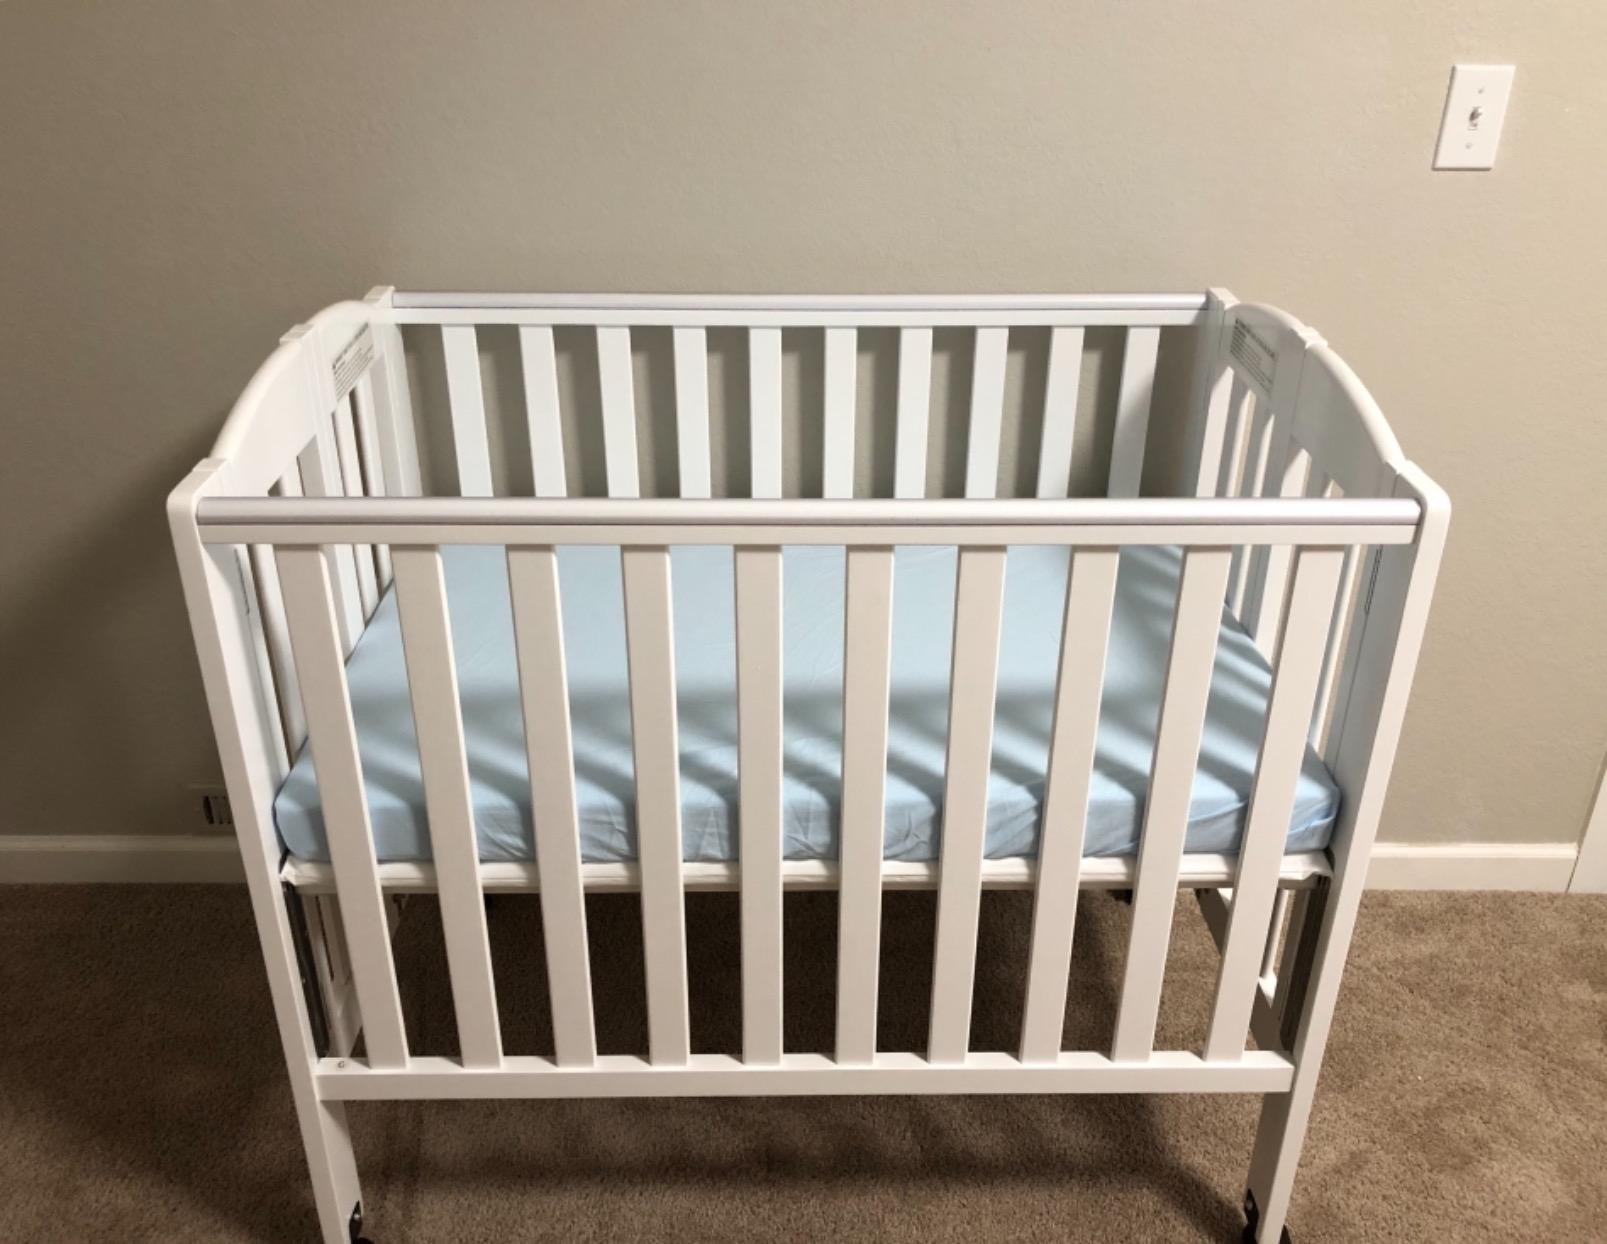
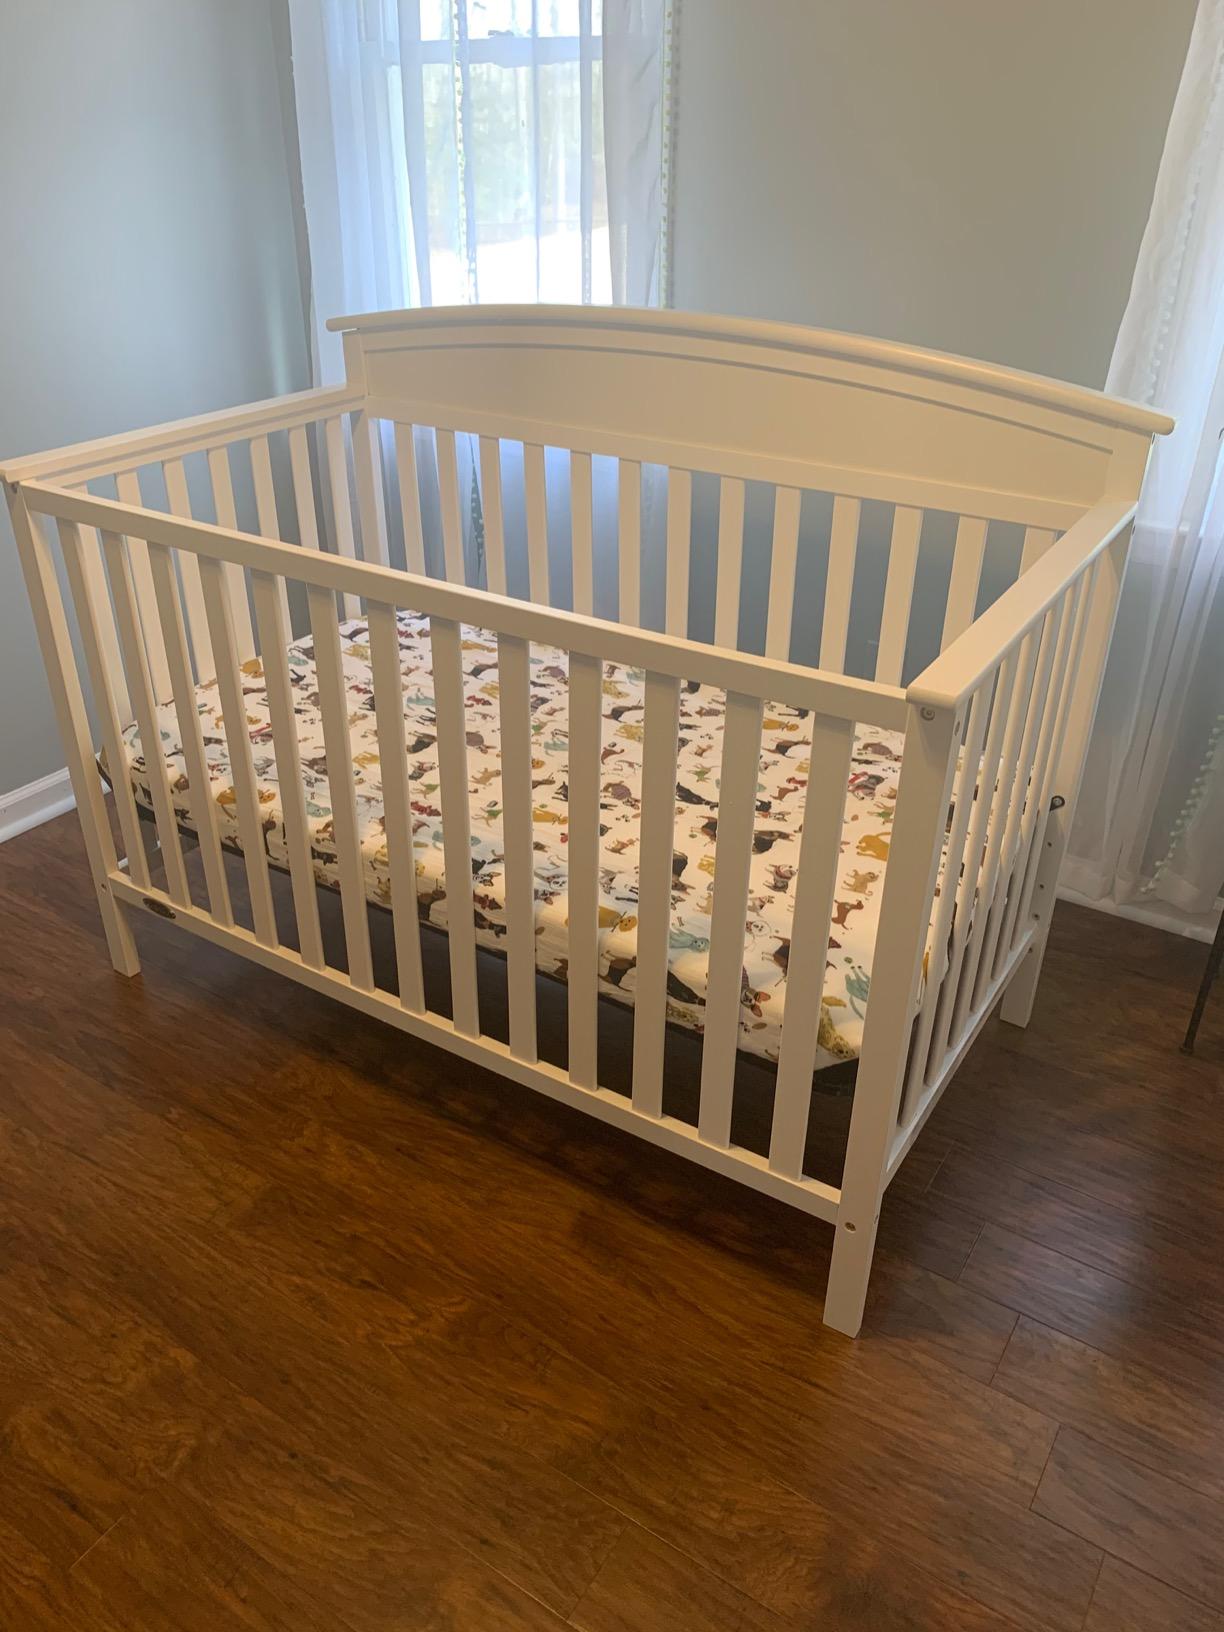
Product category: products_crib
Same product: no